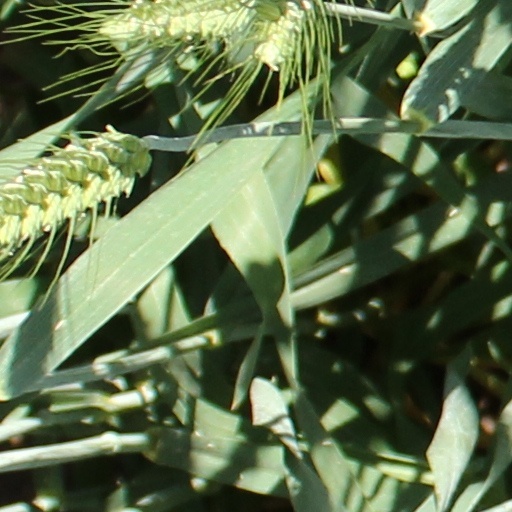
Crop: wheat